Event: Nepal Earthquake
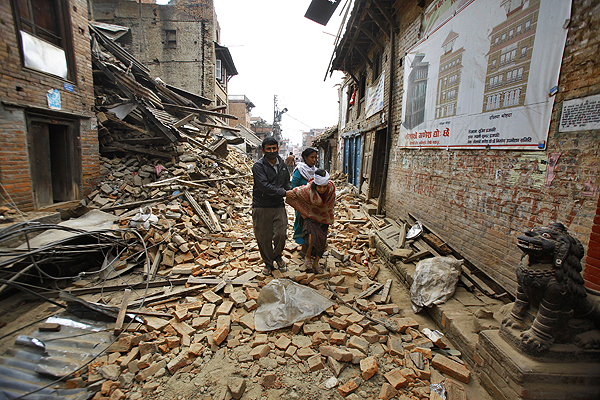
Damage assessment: damage